Battle of Buna–Gona

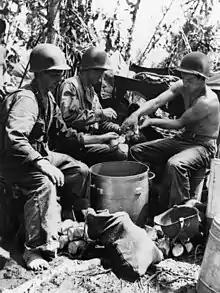
Soldiers preparing a hot meal of "jungle stew". Early in the battle, no provision had been made for the occasional hot meal to make their canned fare more palatable. AWM014241

At the eastern end, the Japanese occupied the Duropa Plantation, from the New Strip, blocking the approach by the coastal route. They also blocked the approach from Simemi, with positions forward of the bridge. At the western end of the Buna area, a track led from Buna village and the Buna Government Station inland to Ango. The position that came to be known as the Triangle was a salient protruding from the Japanese defensive line. It straddled the track just inland of where the track branched to either the village or station. The Government Station is sometimes incorrectly referred to as the Buna Mission. Entrance Creek separated the Station from the village. On the track to the village, a foot bridge crossed Entrance Creek a short distance from the track junction. The "Coconut Grove" lay along the track to Buna Village, after crossing Entrance Creek. To the north east of the Triangle was the open area of the Government Gardens, which had formerly been cultivated. The Government Plantation, a coconut grove, occupied the area around the Station and the thin coastal strip to the east, as far as the mouth of the Simemi Creek and the western end of the Old Strip. Giropa Point is about halfway between the Government Station and the mouth of Simemi Creek; Giropa Creek discharges to the sea on the western side of Giropa Point.